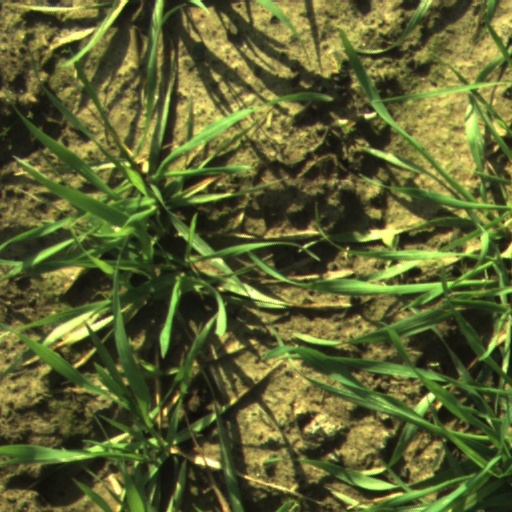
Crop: wheat